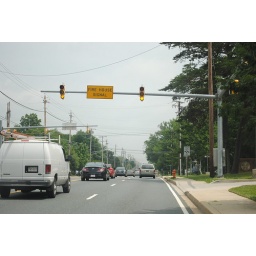
Older all yellow fire house signals installed on US 1 northbound in Perry Hall.